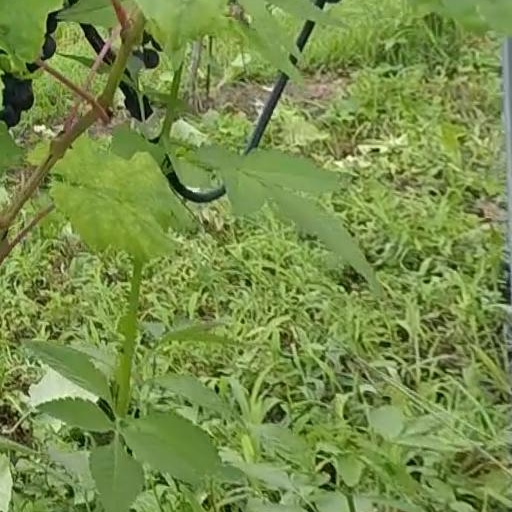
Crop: grape